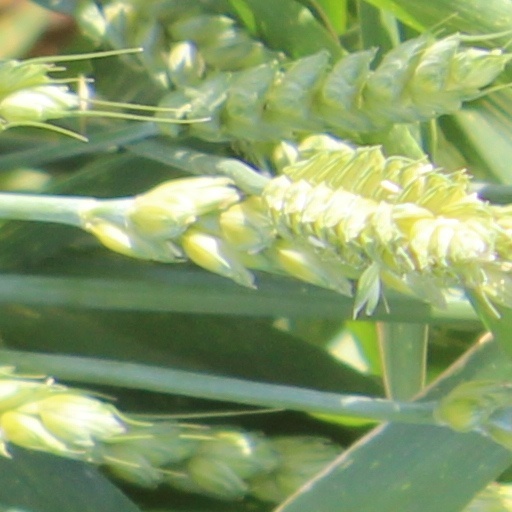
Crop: wheat